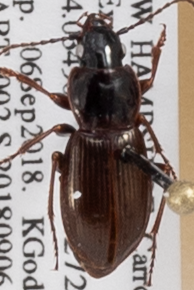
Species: Pterostichus pensylvanicus
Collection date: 2018-09-06
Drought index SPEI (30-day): -0.692
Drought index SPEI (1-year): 0.158
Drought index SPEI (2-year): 0.47